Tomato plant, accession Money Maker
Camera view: horizontal (90 deg, fisheye); turntable rotation: 30 degrees
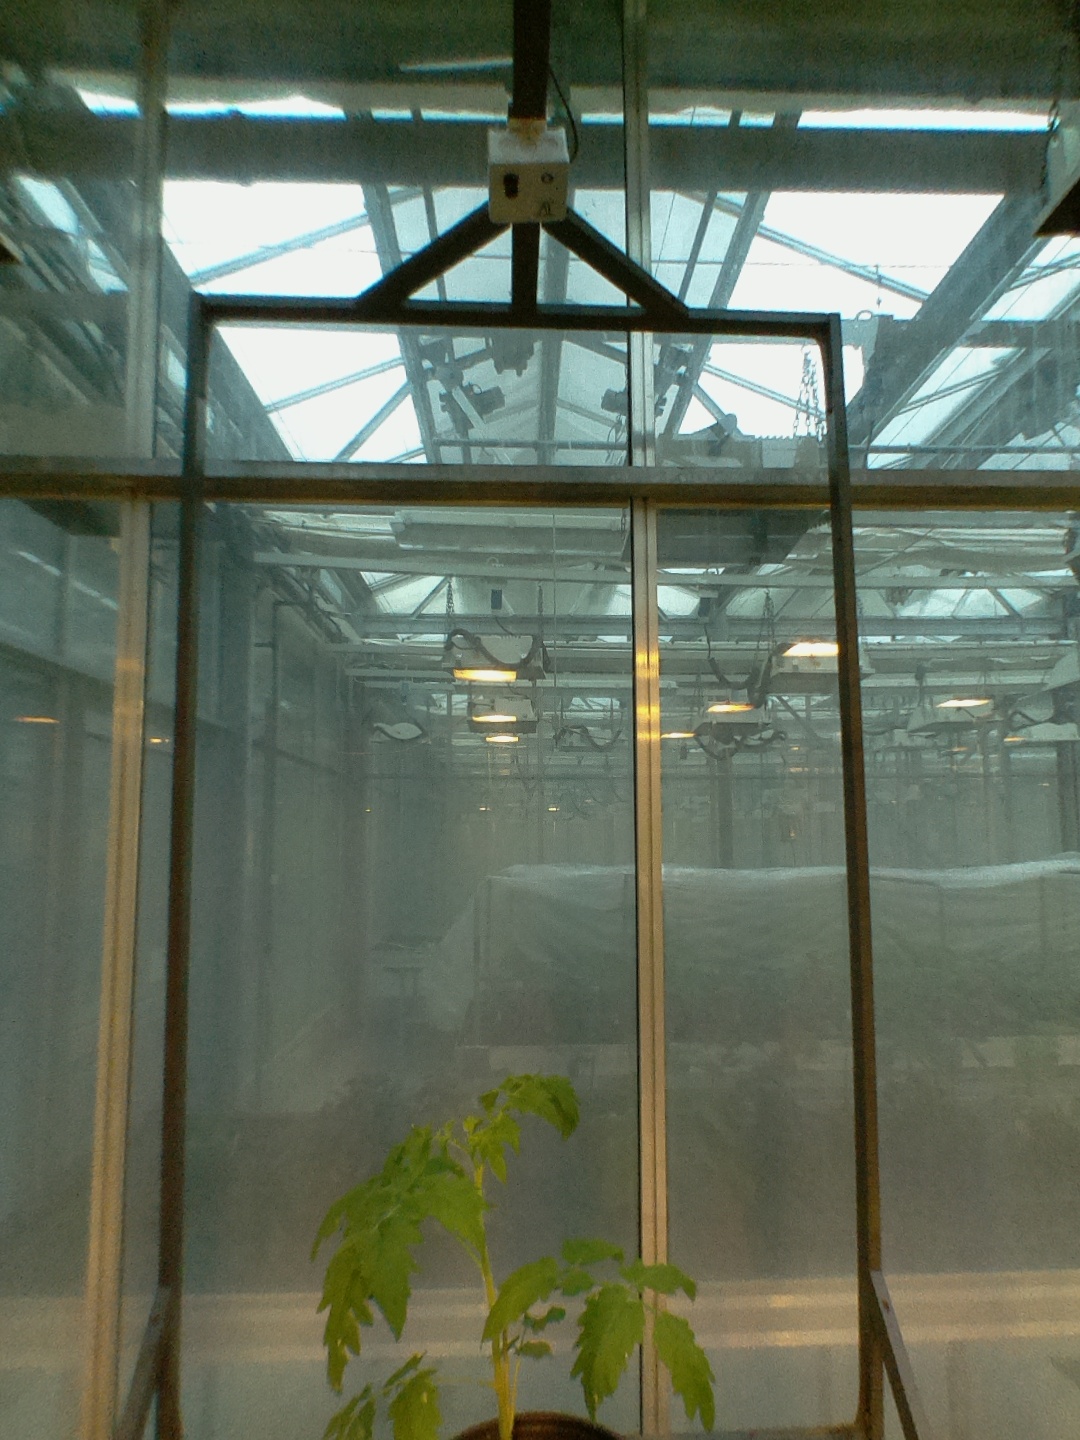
BBCH growth stage 13: 6 of true leaves visible